Billy Joe Saunders

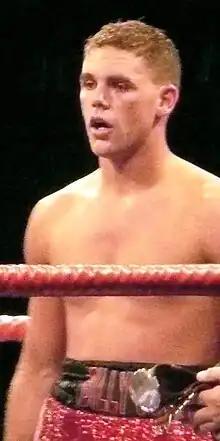
Saunders in 2011

Billy Joe Saunders (born 30 August 1989) is a British professional boxer. He is the first fighter from the Travelling community to win world championships in two weight classes, including the WBO middleweight title from 2015 to 2018 and the WBO super-middleweight title from 2019 to 2021. At regional level, he held the European, British, and Commonwealth middleweight titles between 2012 and 2015. Saunders represented Great Britain at the 2008 Olympics as an amateur, reaching the second round of the welterweight bracket. In the same year, he won gold at the EU Championships.